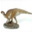
Label: dinosaur